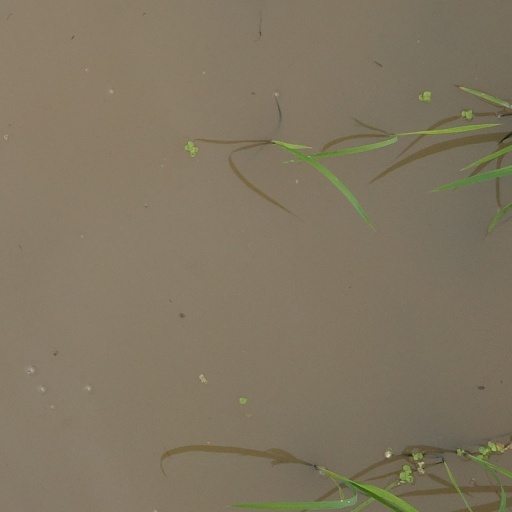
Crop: rice